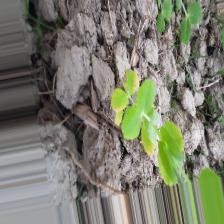
Label: Ascochyta blight